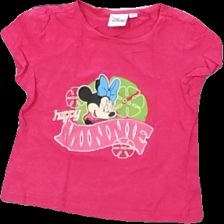
View: front
Type: T-shirt
Category: Children
Brand: Not in the list
Brand text on label: disney
Colors: Green, Pink, Multicolor, Blue
Material: 100% cotton
Pattern: Other
Cut: Regular
Size: 104
Season: All
Damage location: top center
Damage 2 location: middle right
Damage 3 location: bottom right
Price range: <50
Recommended usage: Reuse
Description: rosa t-shirt med mimmi tryck fram